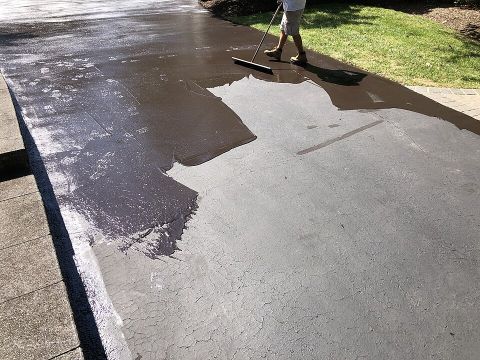
Road surface condition: wet